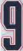
Number: 9